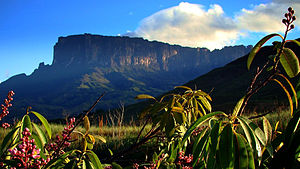
Tepui
Kukenantepui
Tepuier er bordlignende bjerge, som kun findes i Guyanas højland og områderne omkring – især i Venezuela. Disse geologiske formationer er ofte beliggende enlige og ikke i grupperede sæt, hvilket gør dem til vært for en meget unik samling af endemiske plante- og dyrearter. Nogle af de mest specielle tepuier er Autana, Pico da Neblina, Auyantepui og Roraima. De er typisk udformet af prækambrisk sandsten. Auyantepui er vært for verdens højeste vandfald, Salto del Angel.